Gladden James

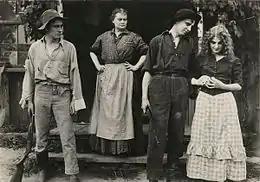
(L-R): Owen Moore, Victory Bateman, Gladden James and Florence Lawrence in "After All" (1912)

In 1914 he married Julia Nagl, a 1911 Phi Beta Kappa graduate of the University of Nebraska and later a Broadway actress who he appeared with in Officer 666, in Texas while on a picture taking assignment with the US government. They had one child, Jacqueline F. James, a medical doctor (October 19, 1914 – December 28, 1986), before divorcing in 1917.